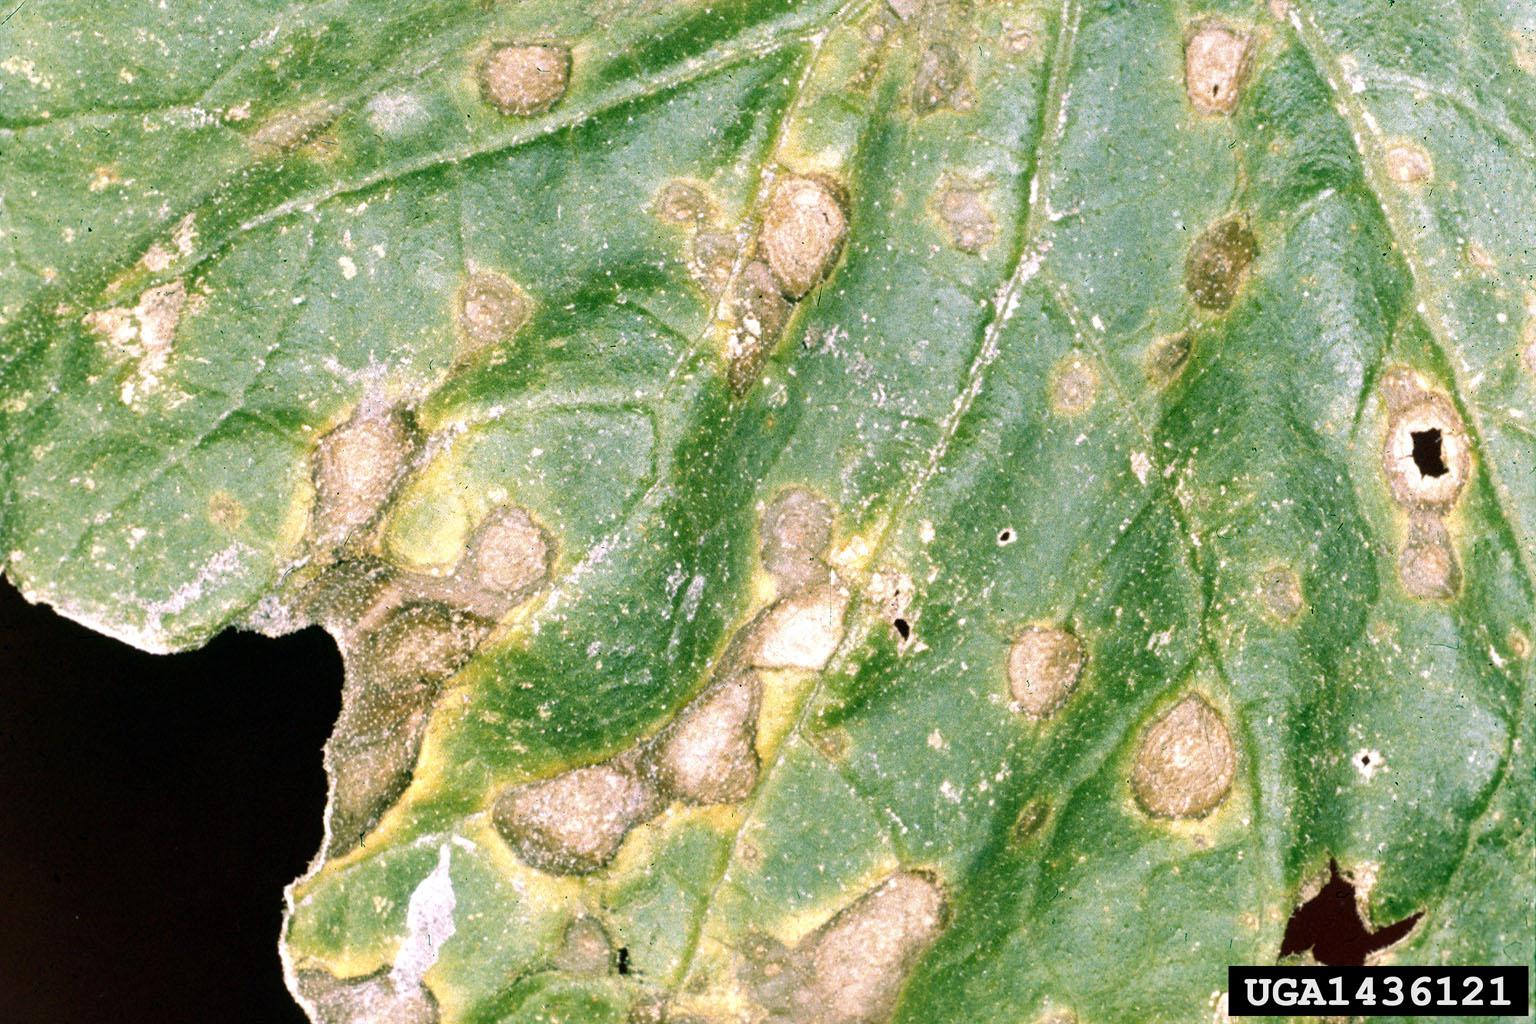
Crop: unknown
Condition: broccoli_broccoli_alternaria_spot